Bhooloham

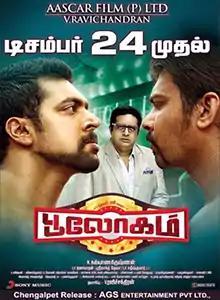
Theatrical release poster

Bhooloham is a 2015 Indian sports action film directed by N. Kalyanakrishnan and produced by Aascar Films. It stars Ravi Mohan (credited as Jayam Ravi) and Trisha Krishnan, while Nathan Jones and Prakash Raj play pivotal roles as antagonists.